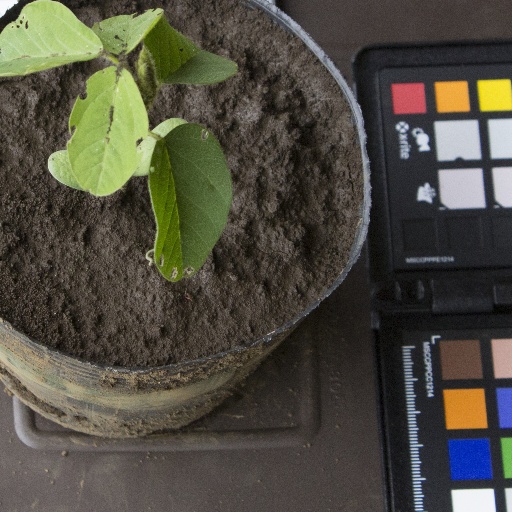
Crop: soybean